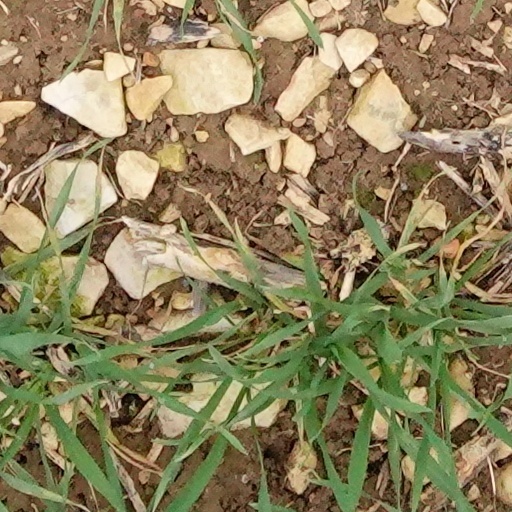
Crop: wheat